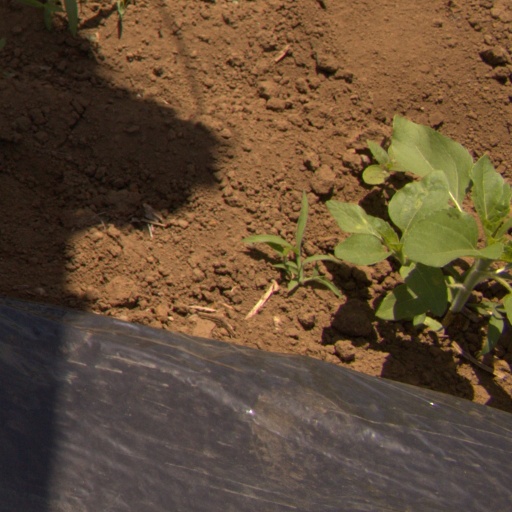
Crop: Jerusalem artichoke